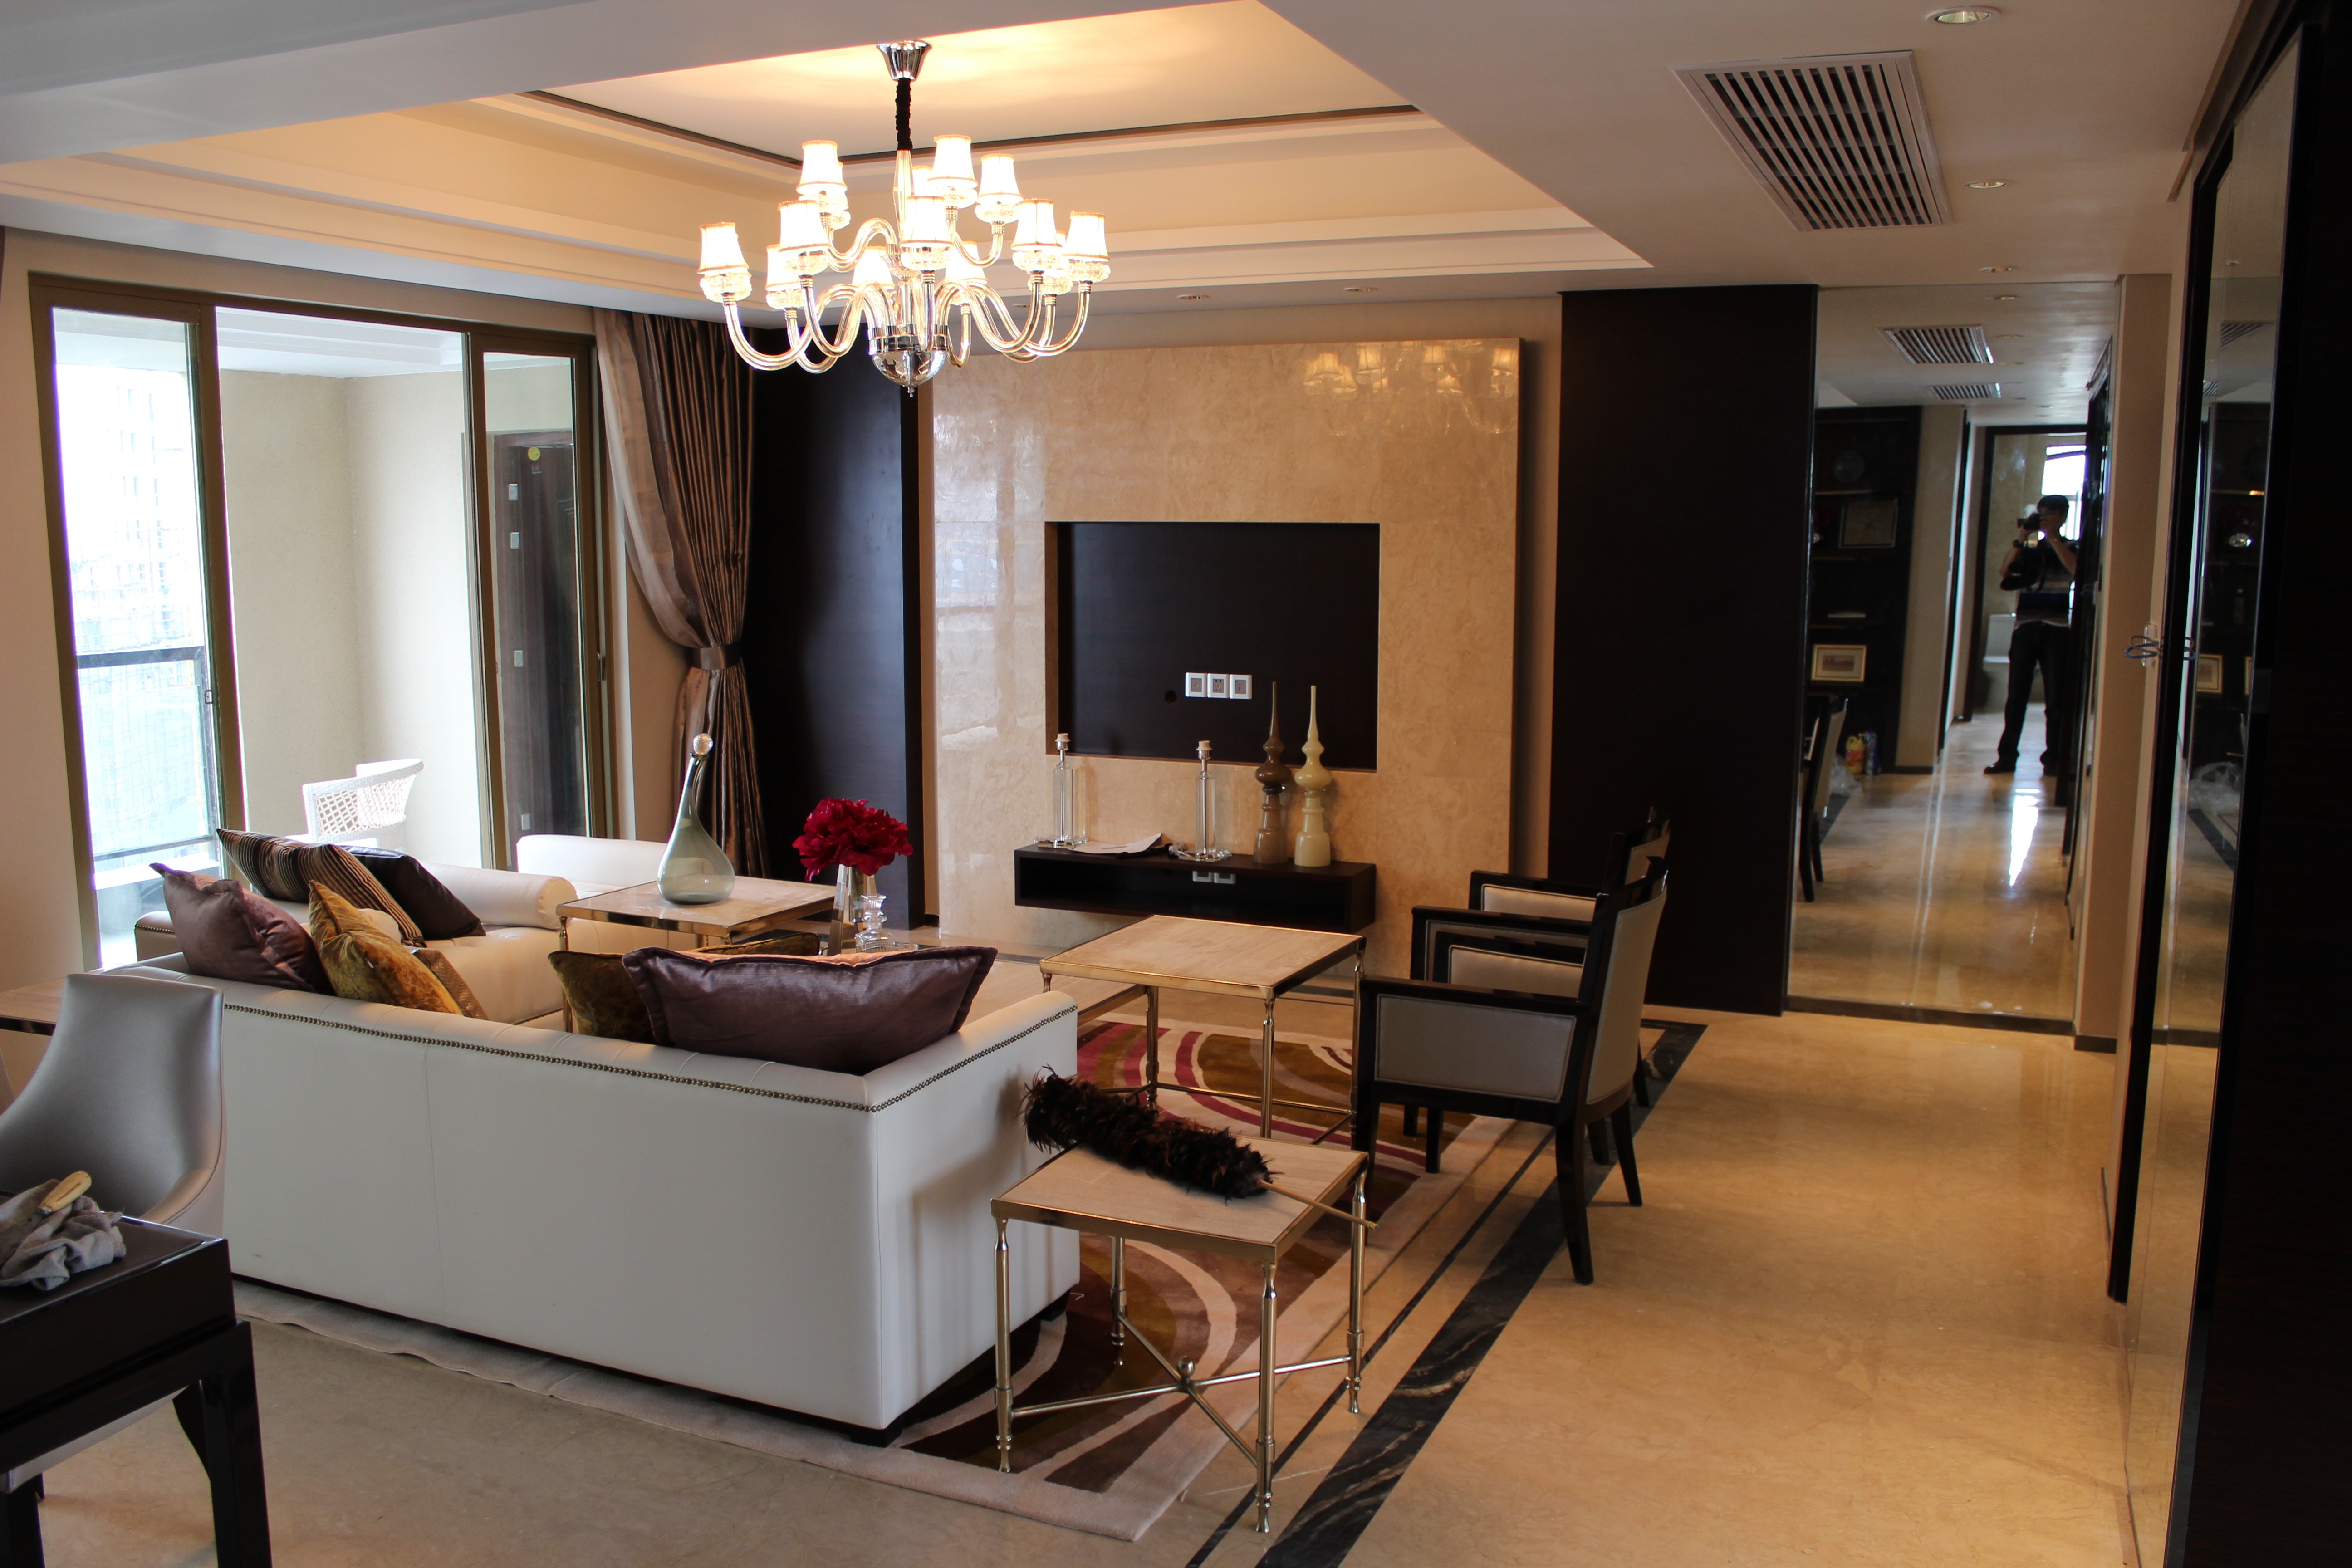
villa, floor, home, decoration, property, living room, room, interior design, design, estate, suite, condominium, real estate, dining room, sample room